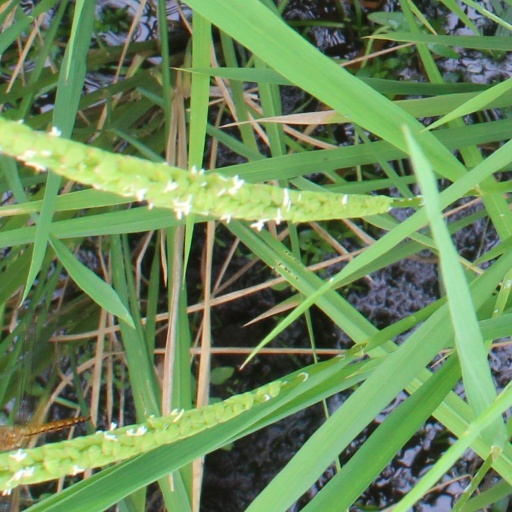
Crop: rice